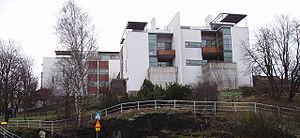
Kristian Valter Gullichsen est un architecte finlandais.